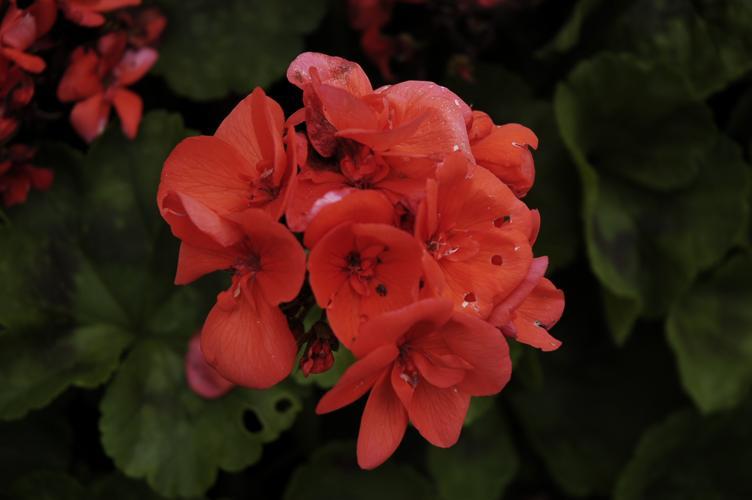
Label: geranium